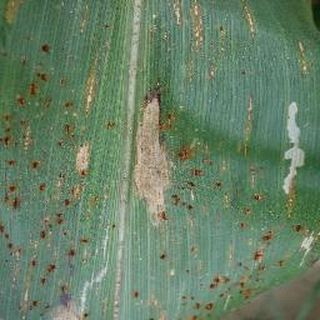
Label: corn_northern_leaf_blight